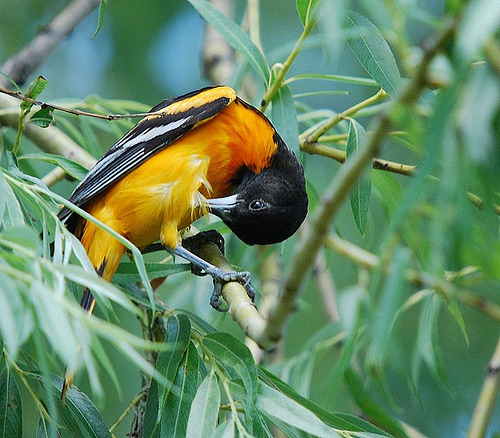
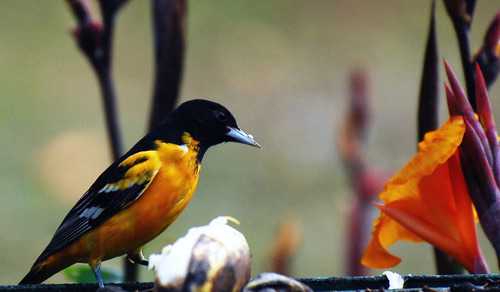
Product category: misc
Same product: yes